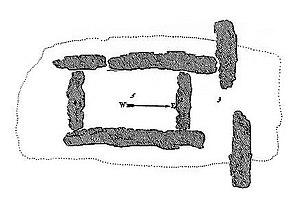
Zennor est un village du comté des Cornouailles, à l’extrême sud ouest du Royaume-Uni. Il est situé sur la côte nord de la péninsule de Penwith, à une dizaine de kilomètres au nord de Penzance. Classé site naturel remarquable des Cornouailles, il présente à l'instar des paroisses voisines de nombreux vestiges préhistoriques et témoignages d'un passé minier.